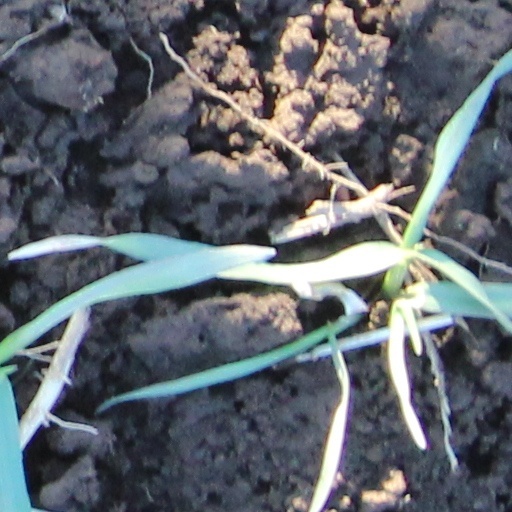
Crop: wheat